Describe the emotion expressed in this image:  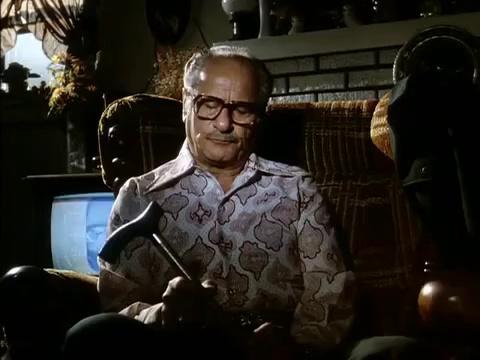
This person displays Pain, valence and arousal with low intensity.